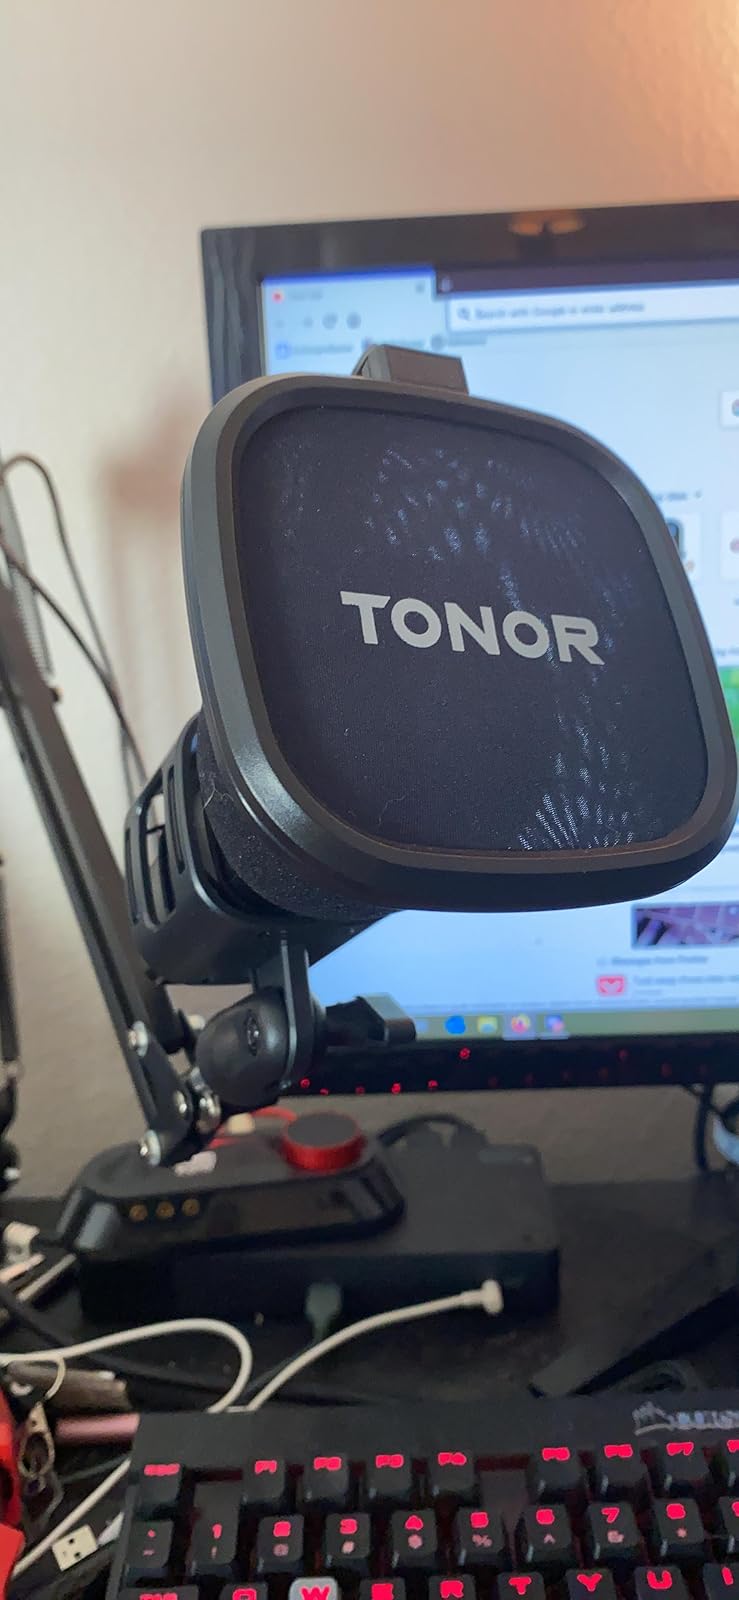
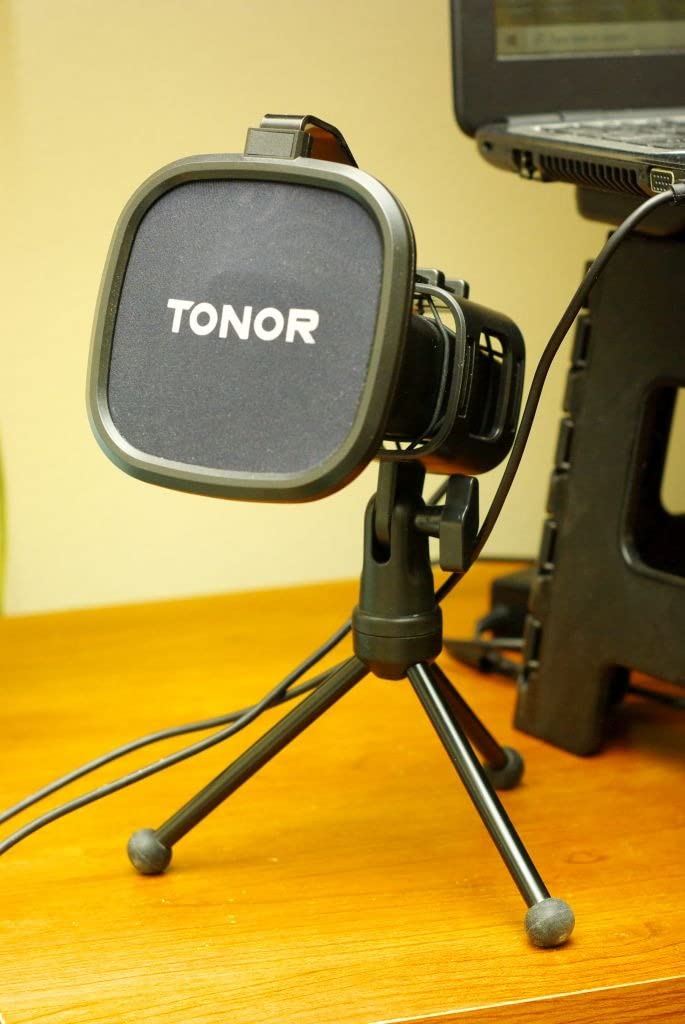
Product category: microphone
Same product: yes